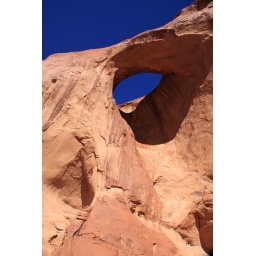
A cool rock formation with not a cloud in sight.